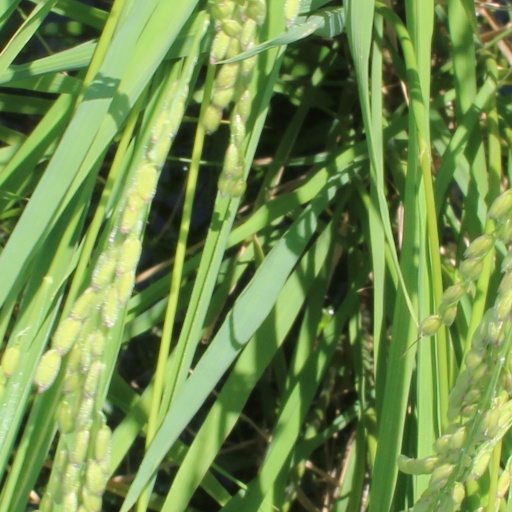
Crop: rice